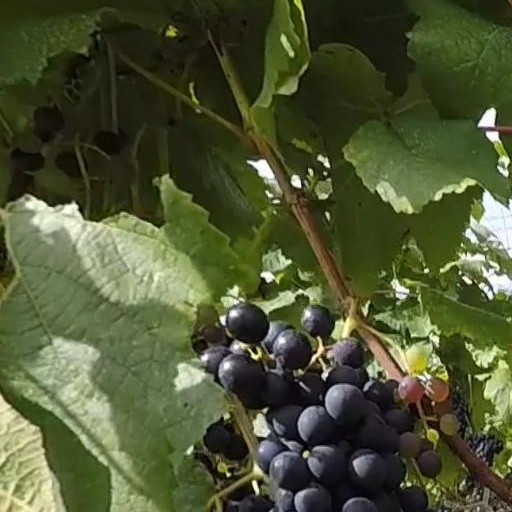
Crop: grape